Laura Street

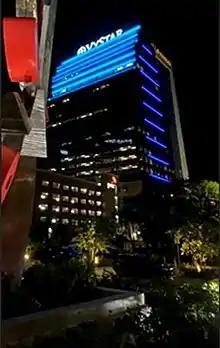
VyStar Tower

The Jacksonville Landing is at the southern terminus of Laura Street and offers access to the Jacksonville Water Taxi as well as other marine services.